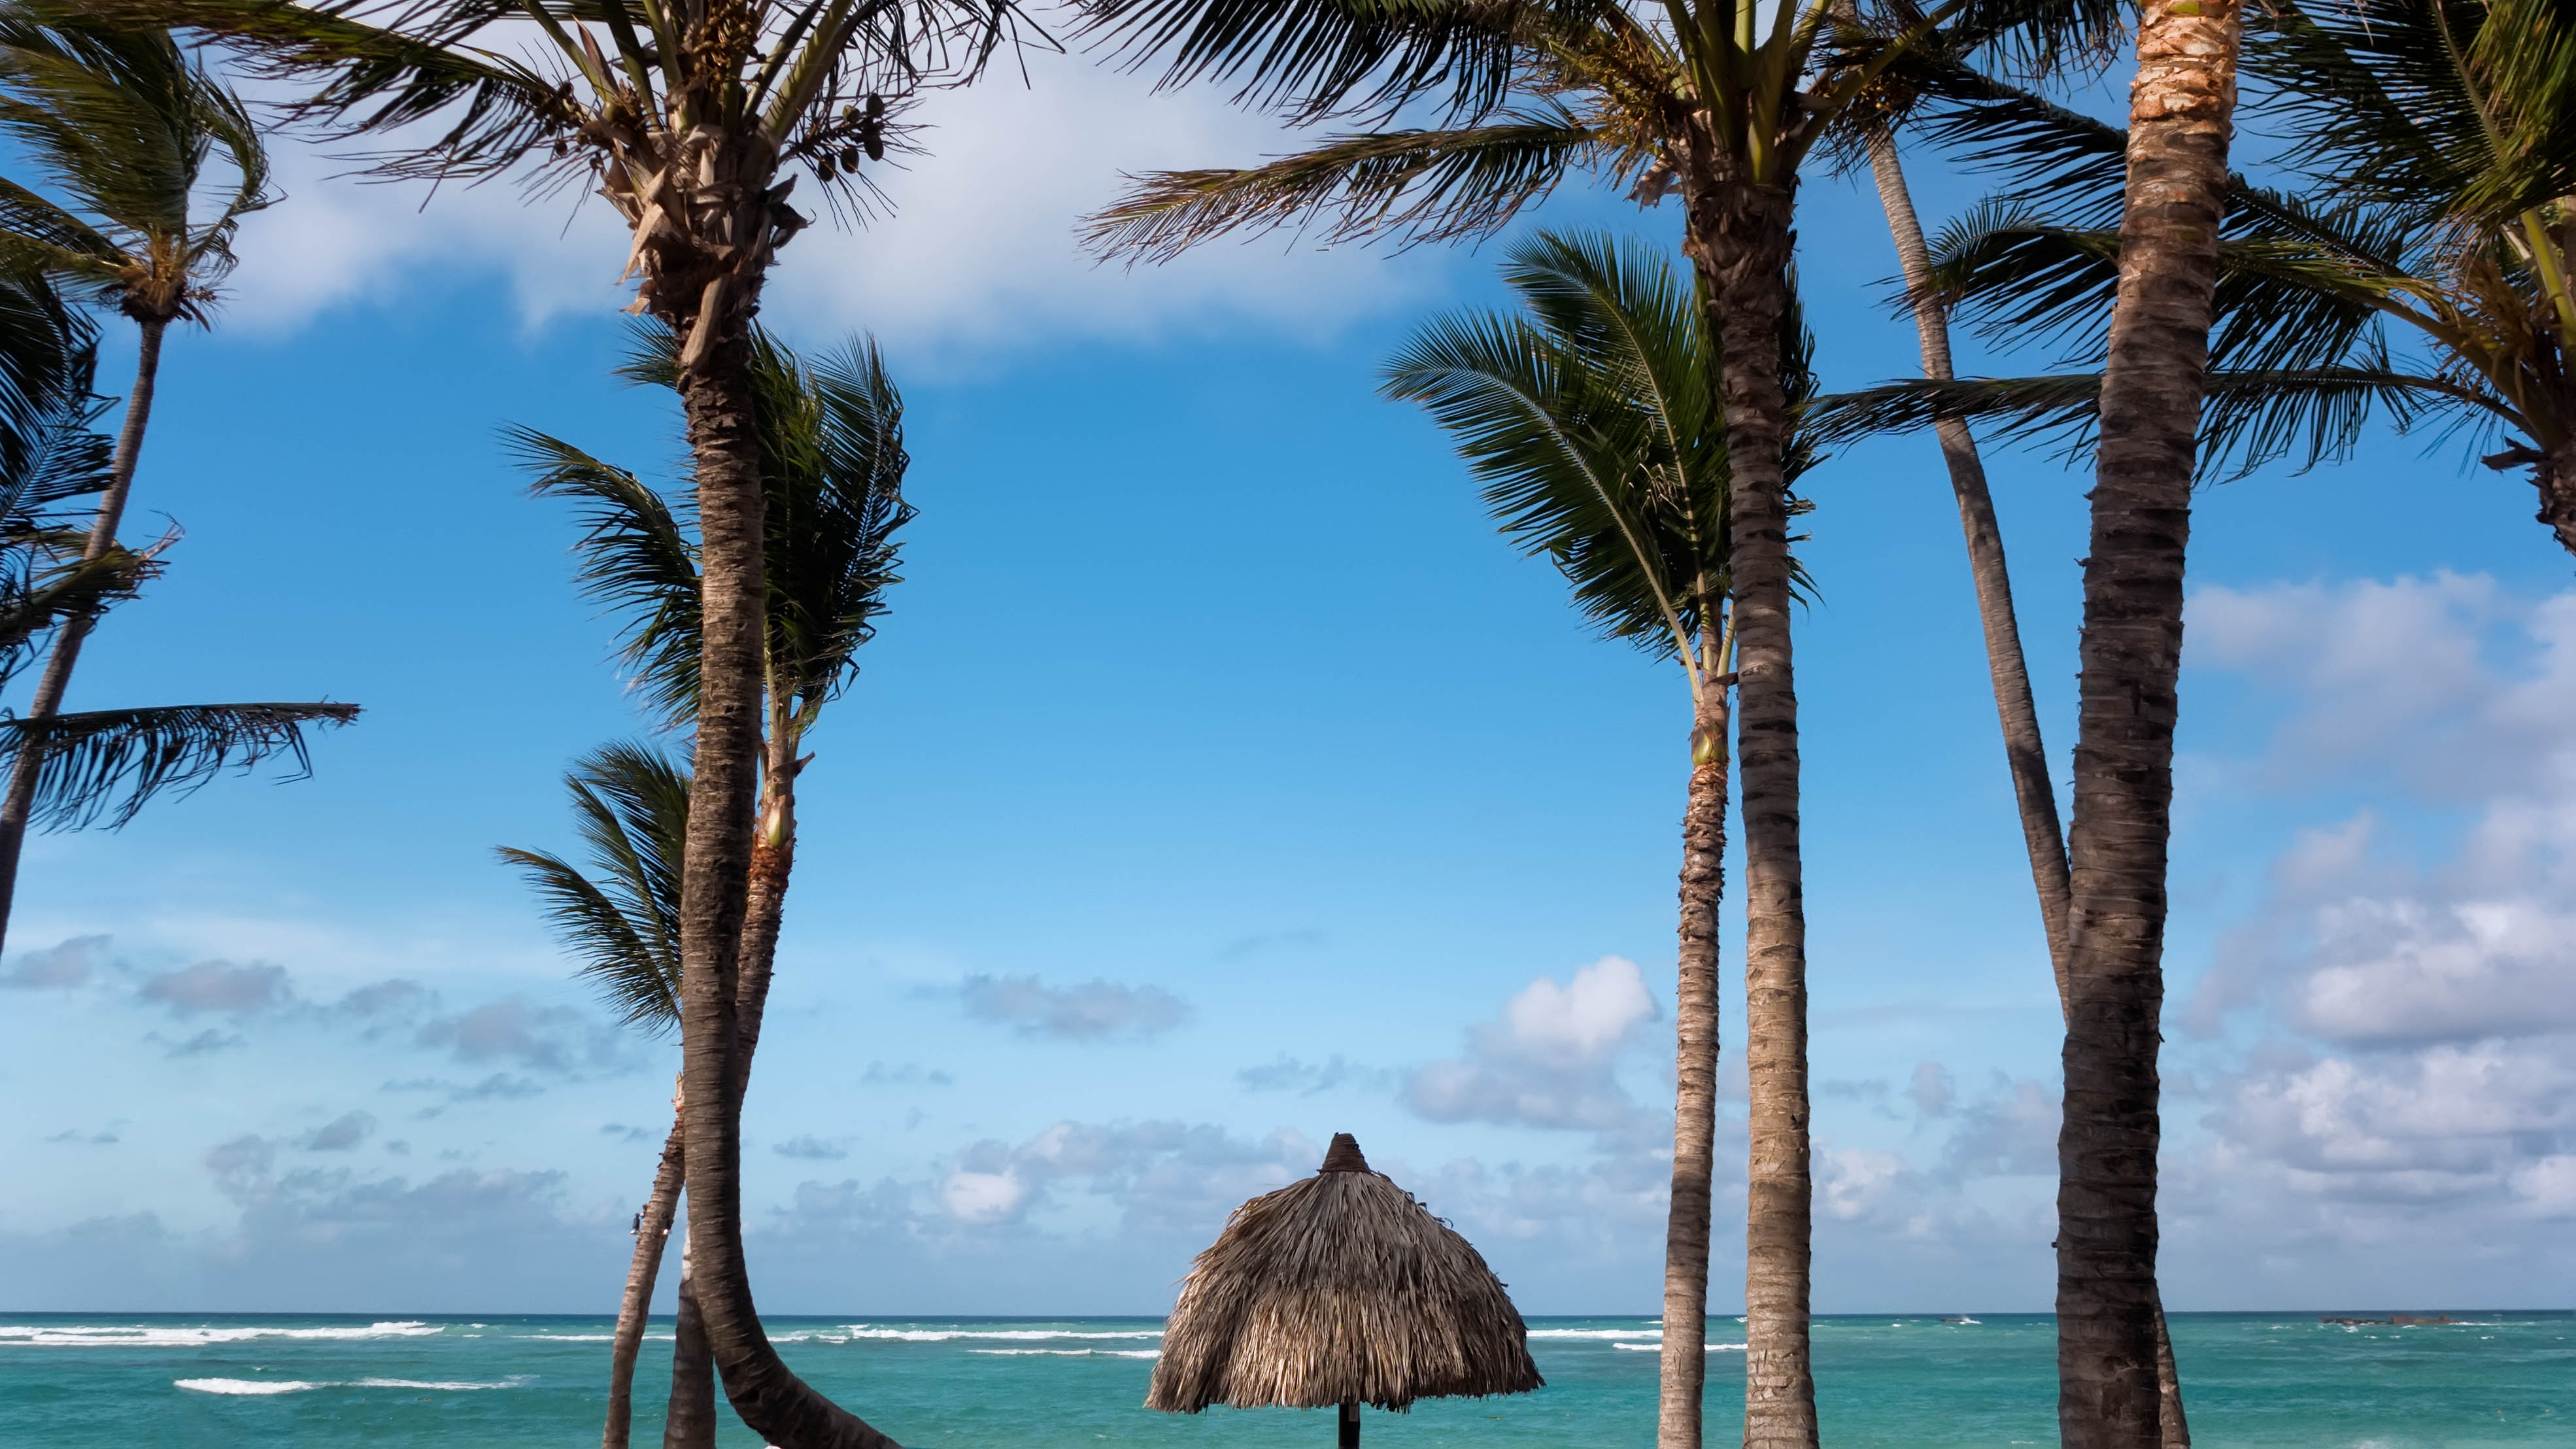
beach, landscape, sea, coast, tree, water, ocean, sky, cloudy, shore, vacation, green, palm, lagoon, bay, island, blue, body of water, clouds, day, lumix, panasonic, dmc, lx7, panasoniclumixdmclx7, dominican, republic, punta, cana, bavaro, laaltagracia, dominicanrepublic, caribbean, tropics, cape, woody plant, arecales, palm family